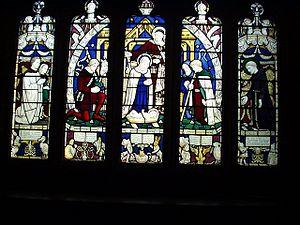
Daresbury est un village et une paroisse civile et ecclésiastique au nord du comté du Cheshire. Il est situé entre les villes de Warrington et Runcorn. Le village comptait 216 habitants lors du recensement de la population de 2001.